List of taekwondo techniques

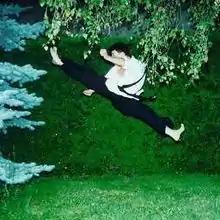
Jump Spin Kick

There are also many kicks that involve jumping before their execution. These include the jumping front kick, jumping side kick (이단 옆 차기 ), flying side kick, jumping axe kick, jumping roundhouse, jumping spinning hook kick, jumping spinning roundhouse kick, jumping back kick, and jump spinning side kick. Normally, jumping kicks involve pulling up the back leg to help gain height during the jump and then performing the kick itself with the front leg.